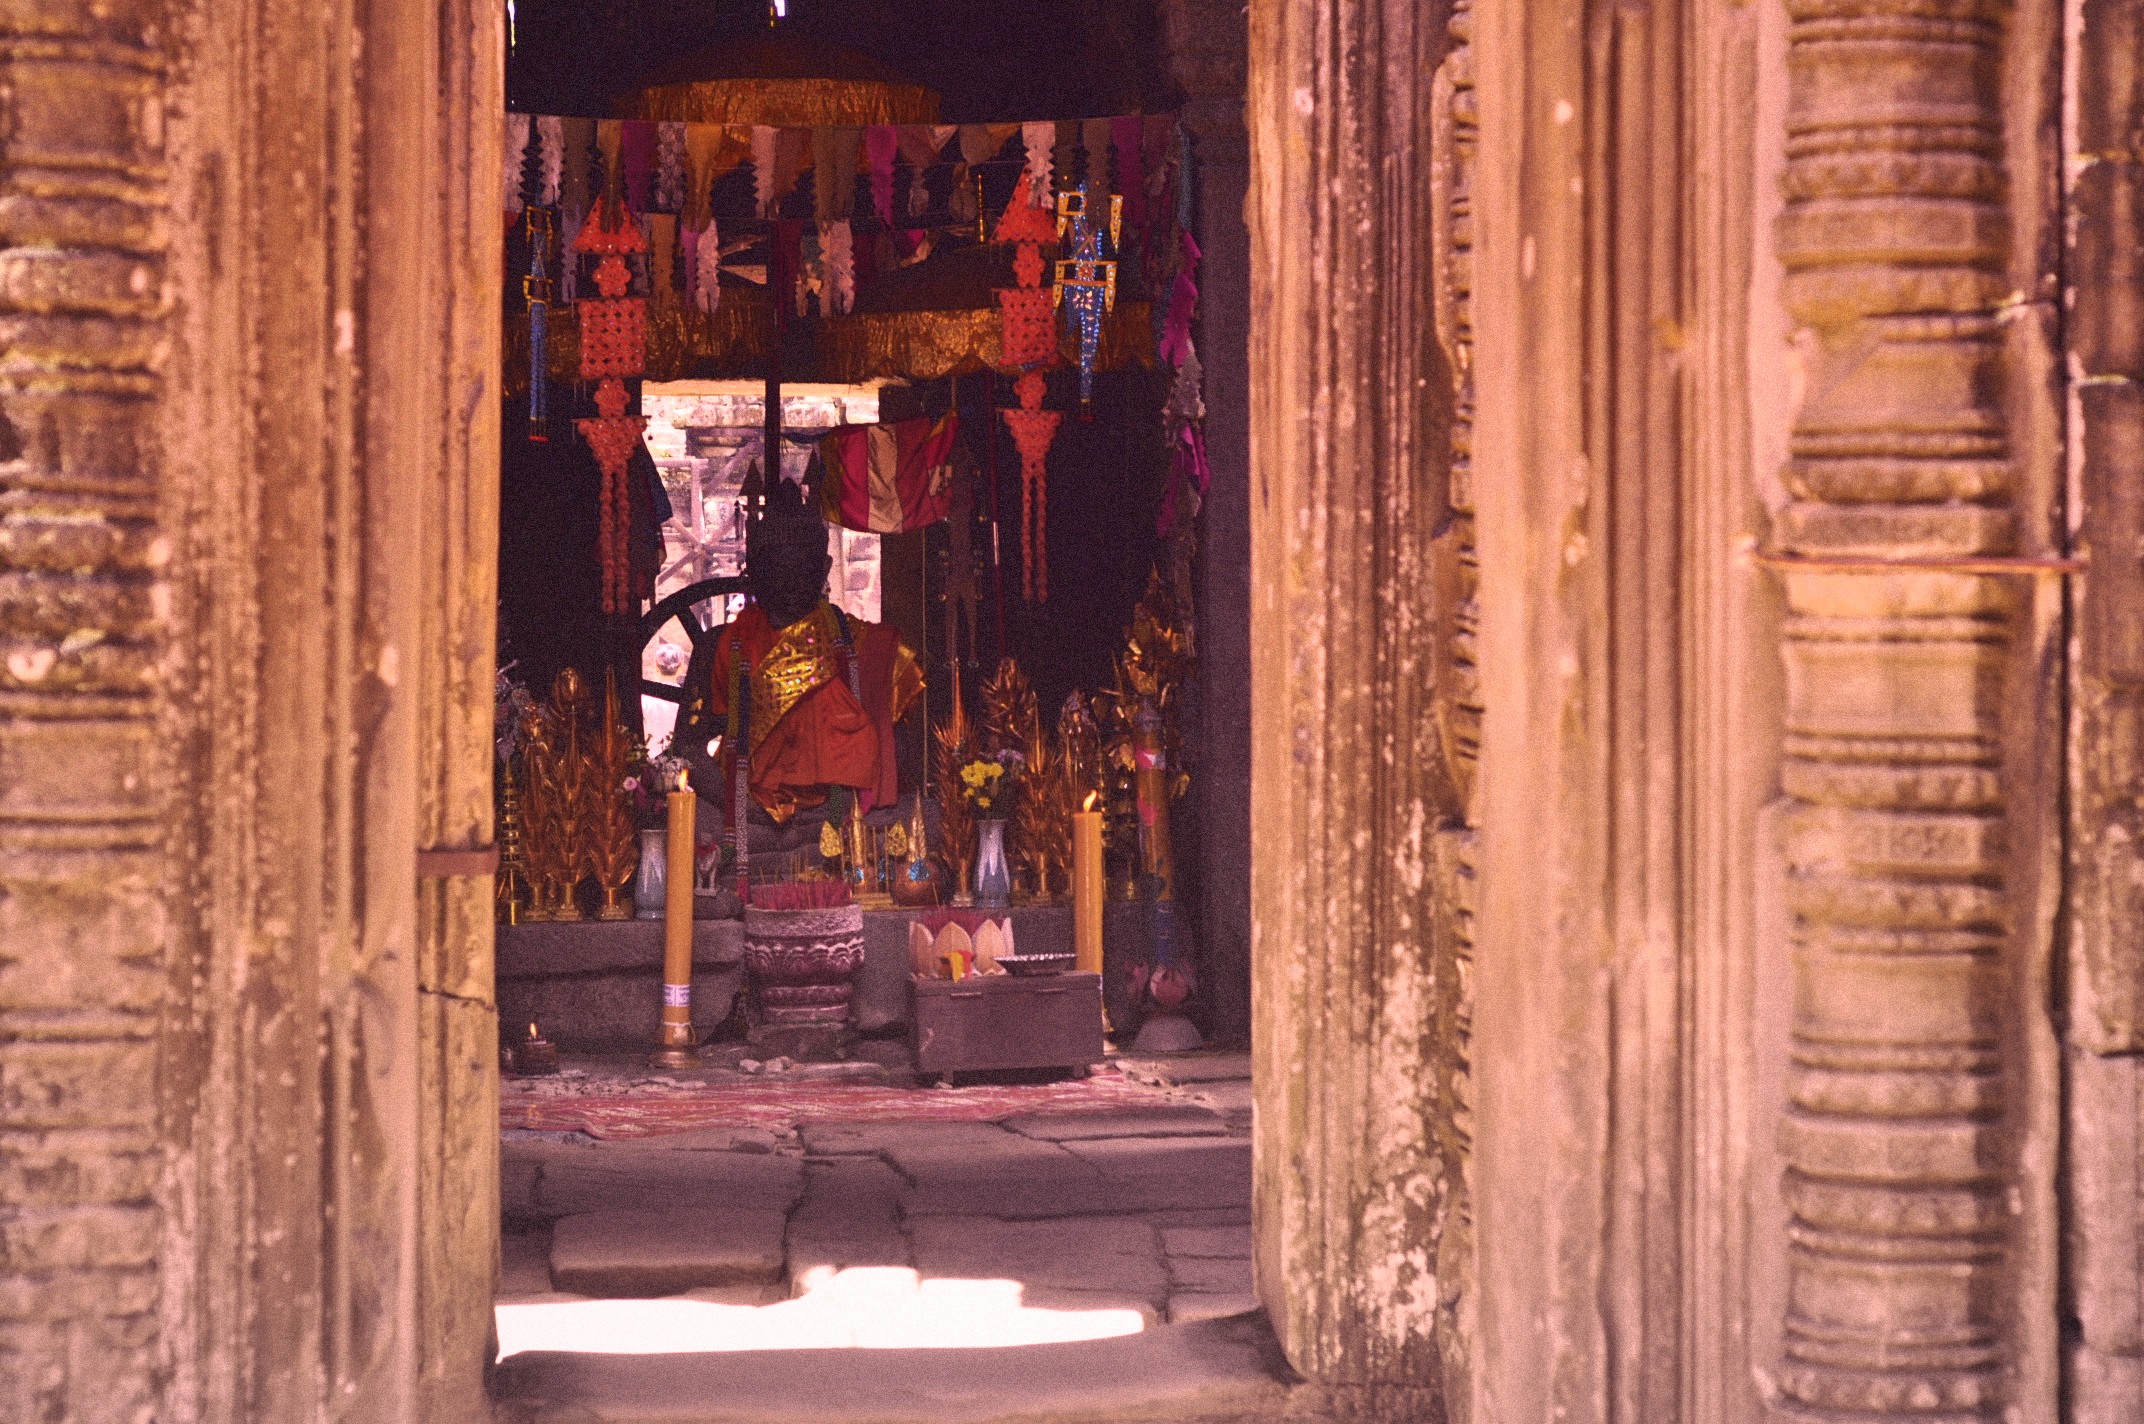
wood, alley, wall, temple, ancient history